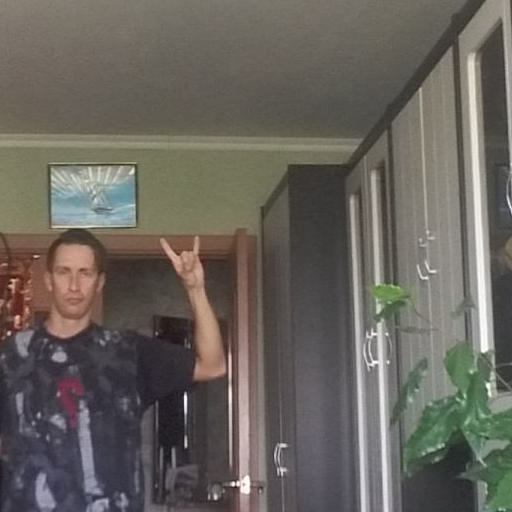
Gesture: rock